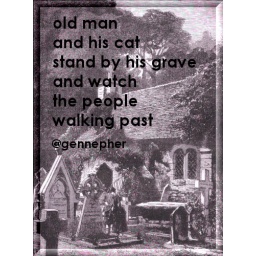
old man / and his cat / stand by his grave / and watch / the people walking past #gogyohka